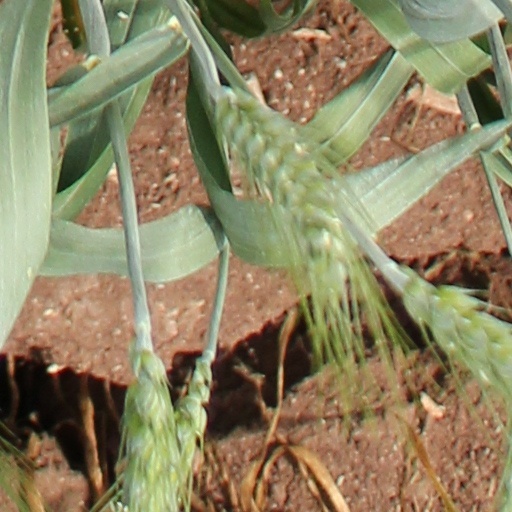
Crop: wheat